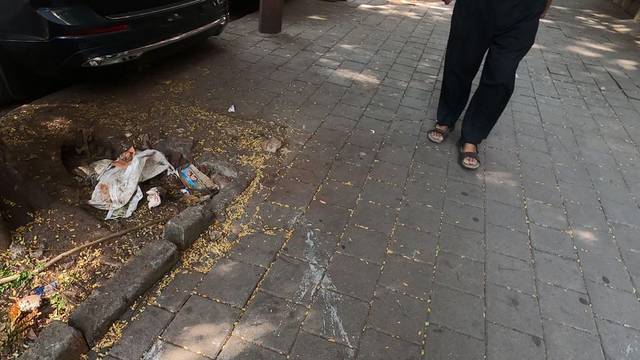
Region: India
Coordinates: 18.934, 72.835